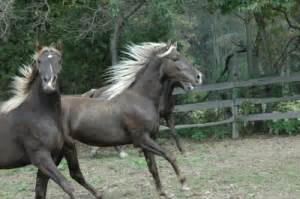
Label: horse